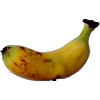
Label: banana_lady_finger